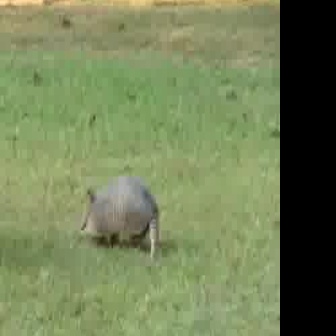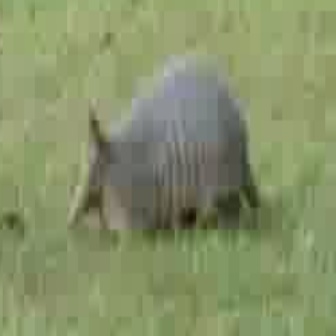
  Please identify the target specified by the bounding box [79,178,159,259] in the first image and locate it in the second image. Return the coordinates in [x_min,y_min,x_max,y_max] format.
Answer: [63,45,262,244]